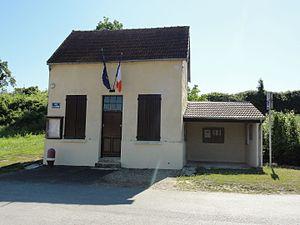
Muscourt (Aisne) mairie
Muscourt est une commune française située dans le département de l'Aisne, en région Hauts-de-France.